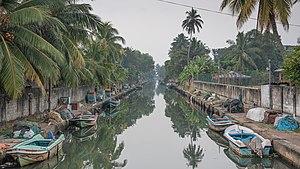
Negombo est une ville de la côte ouest du Sri Lanka, à environ 40 km au nord de la capitale économique Colombo. C'est l'un des ports de pêche les plus importants de la côte occidentale.